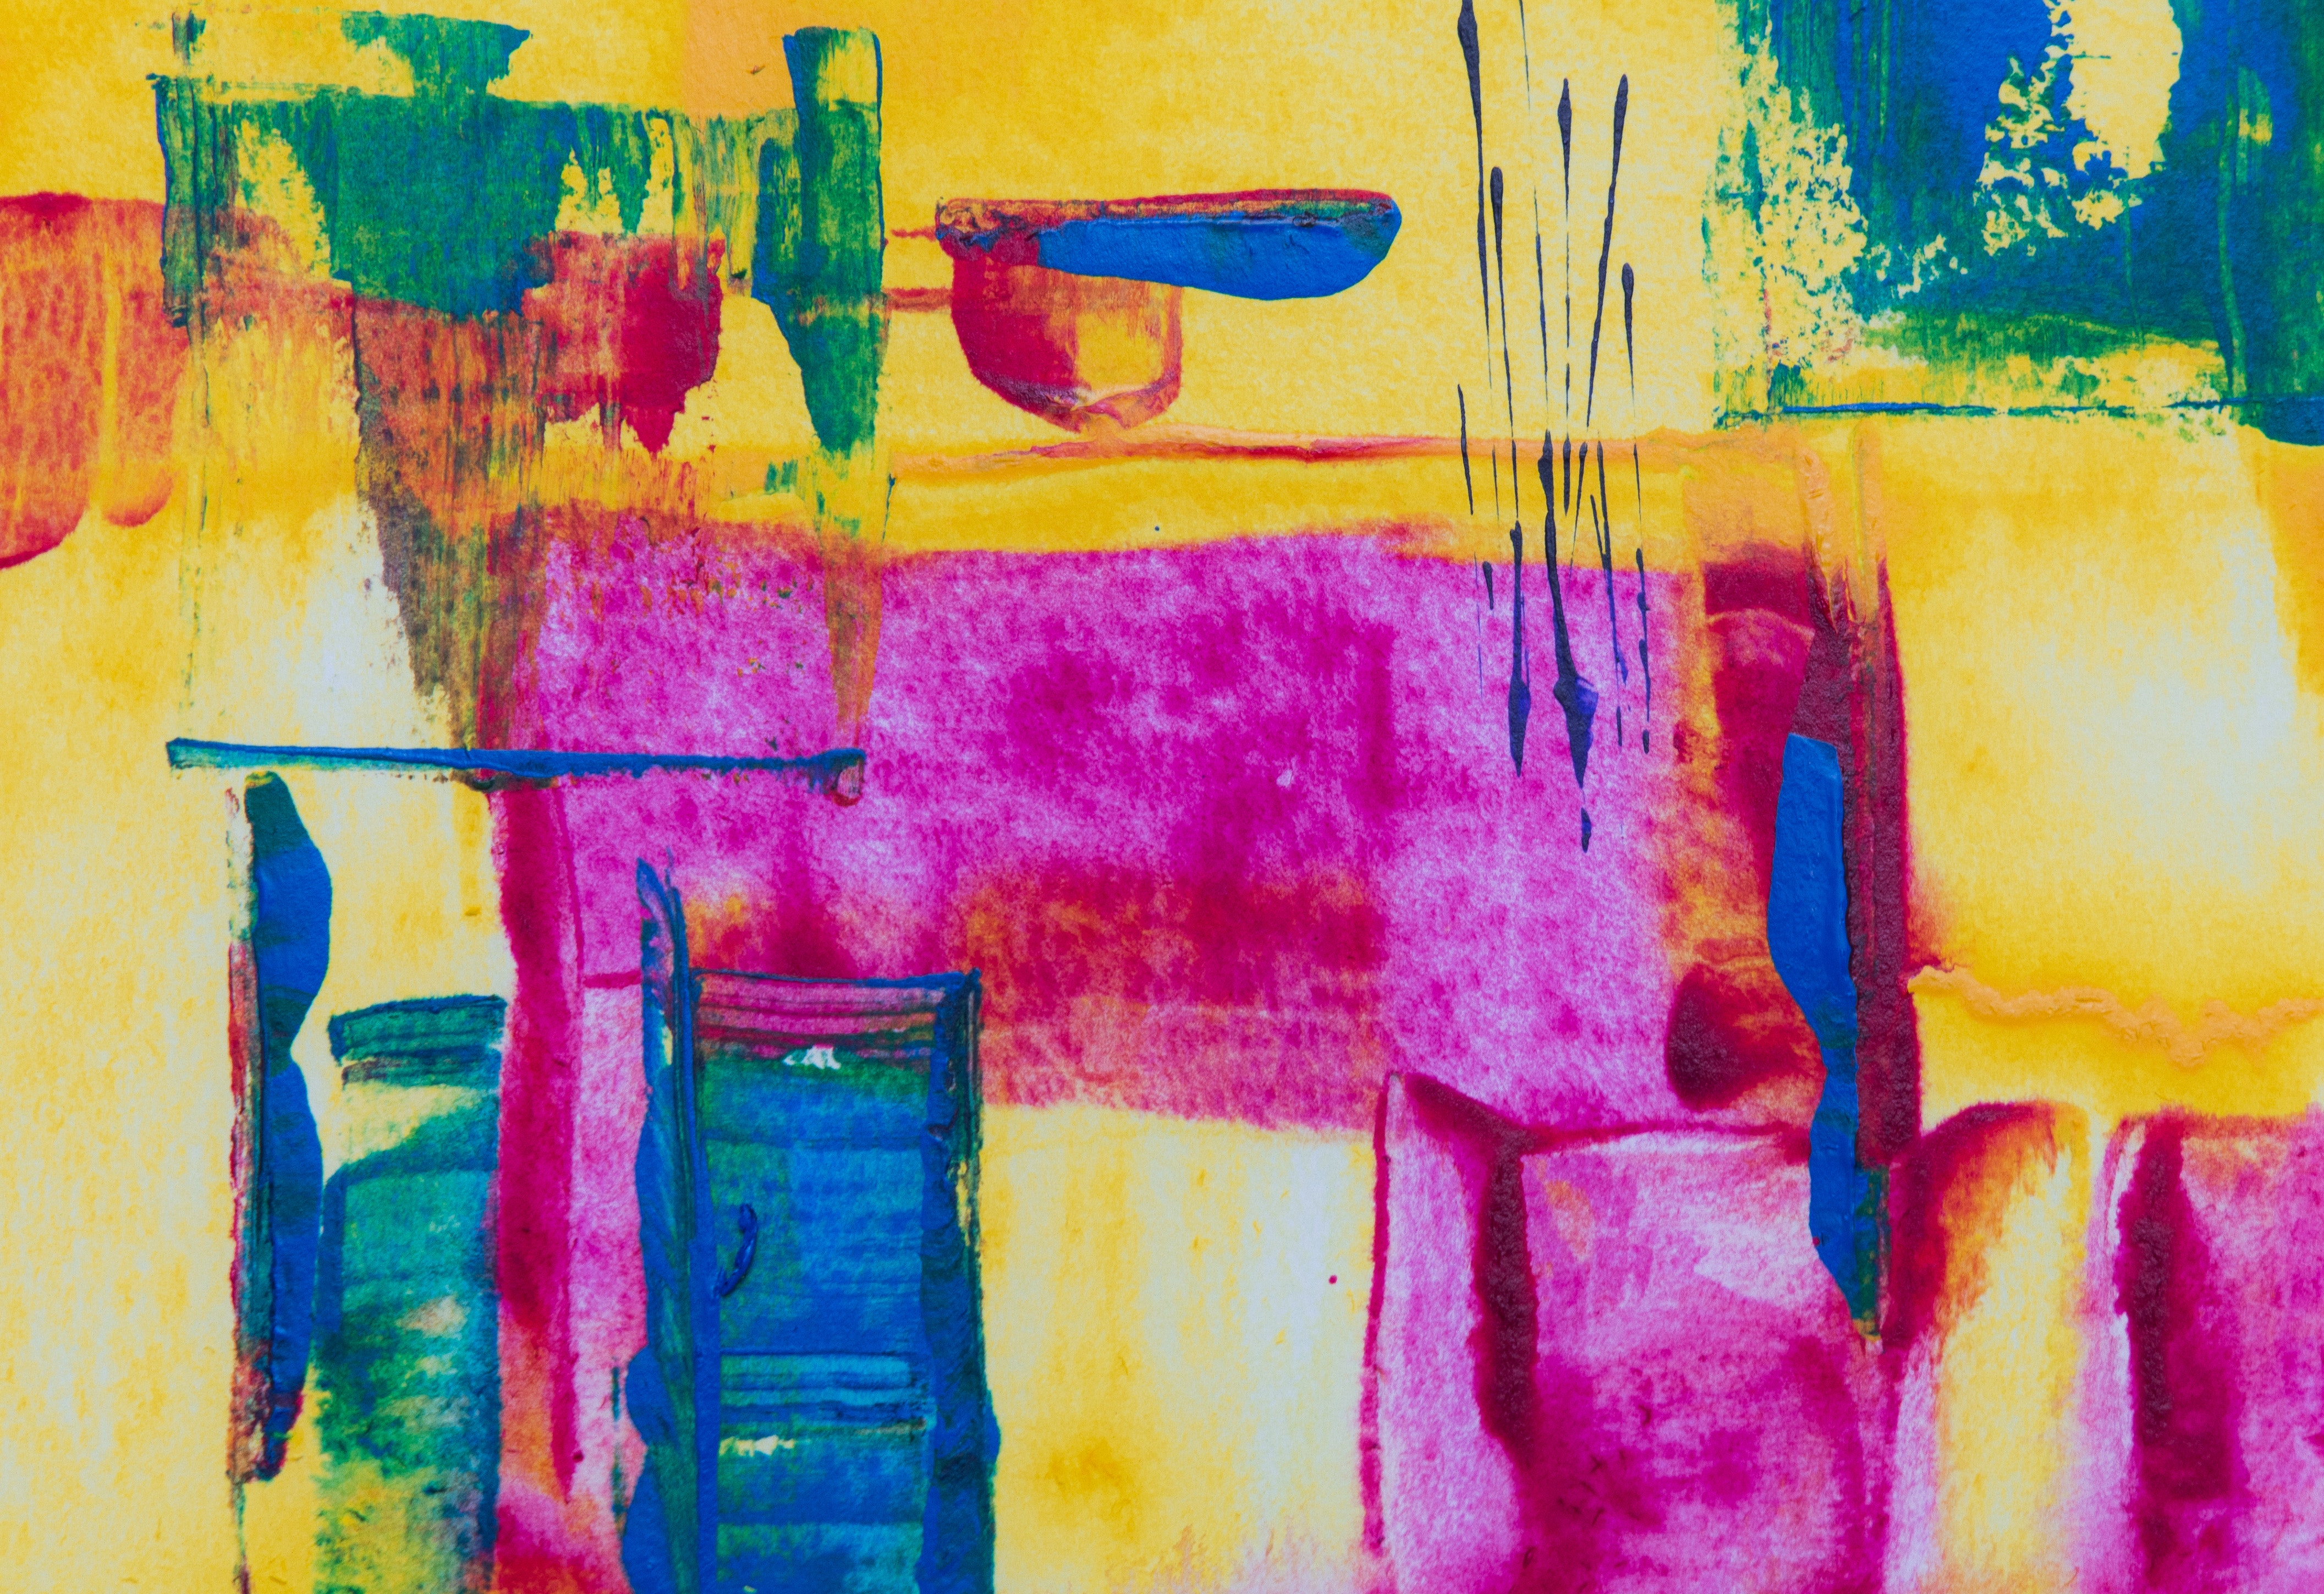
modern art, child art, art, painting, visual arts, yellow, Colorfulness, acrylic paint, line, magenta, watercolor paint, paint, Tints and shades, artwork